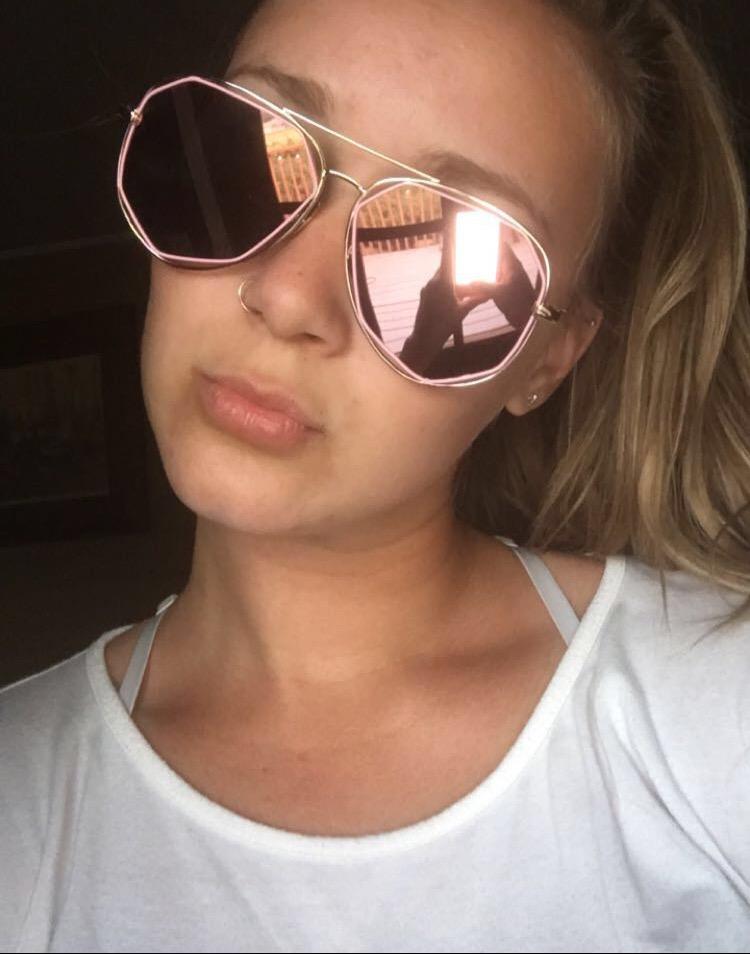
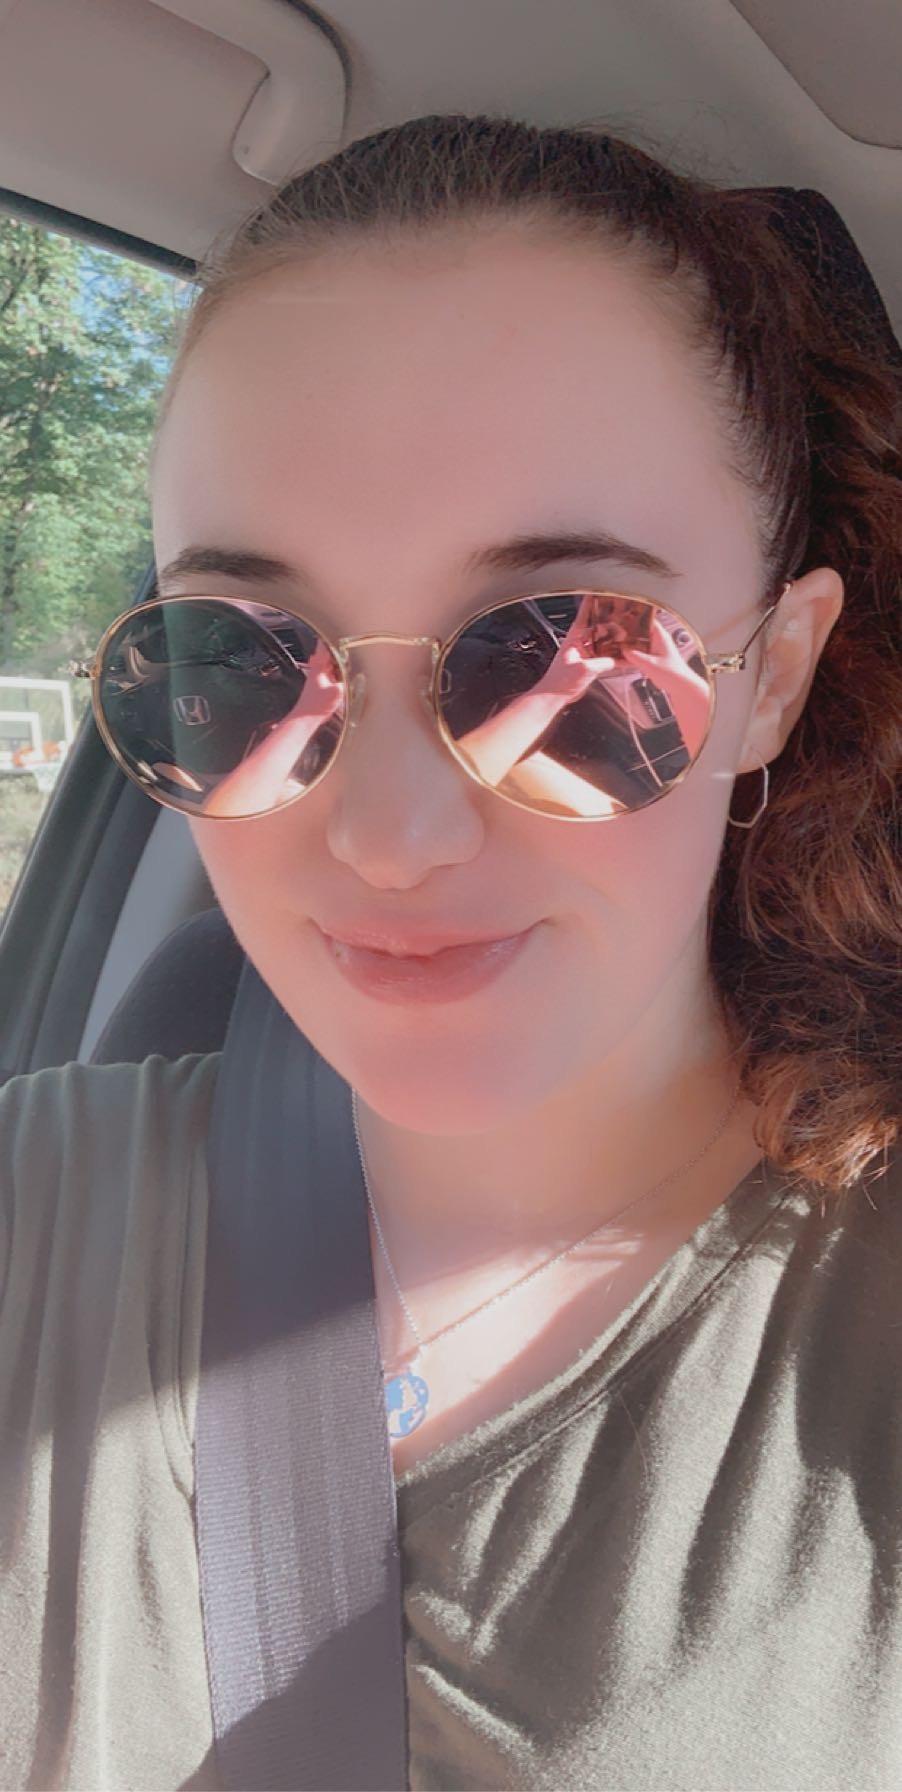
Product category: accessories_sunglasses
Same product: no